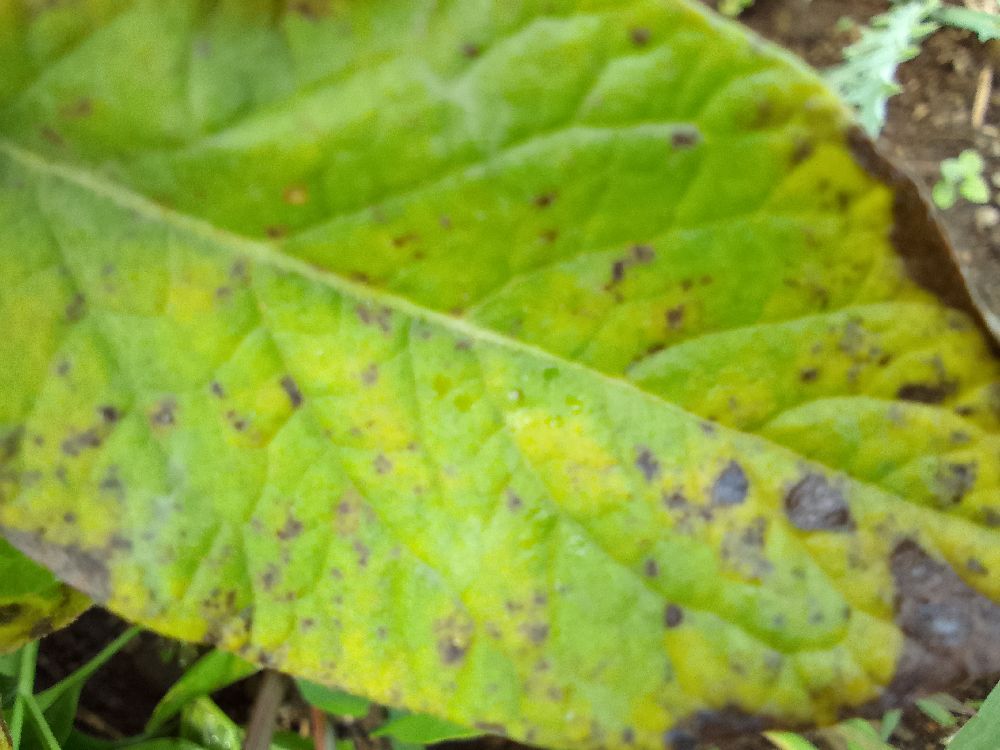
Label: Early blight